Chester teapot

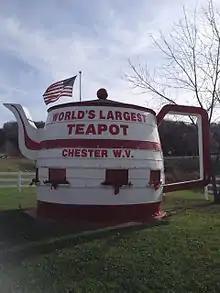
The Chester teapot

The Chester teapot is billed as the "World's Largest Teapot", which measures in height by in diameter. Its current location is on the former site of a popular amusement park, Rock Springs Park (1897–1970), off an onramp along U.S. Highway 30 in the City of Chester in Hancock County, West Virginia.